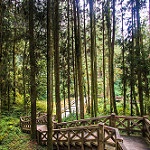
Label: forest